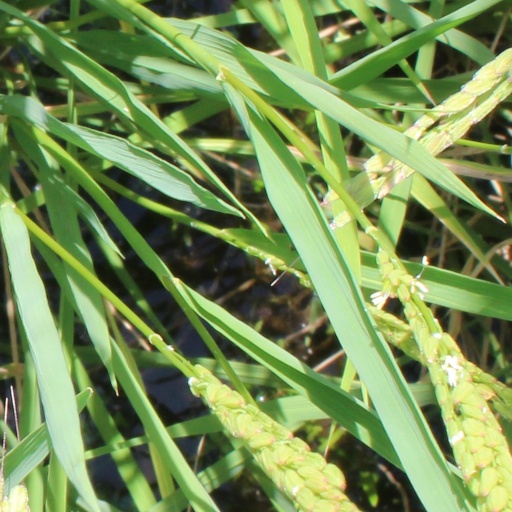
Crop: rice